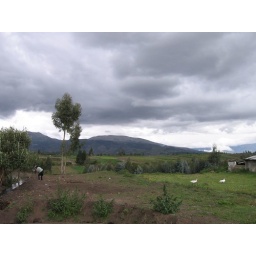
Village stay in the Santa Anita mountain community at the base of Volcan Chimborazo